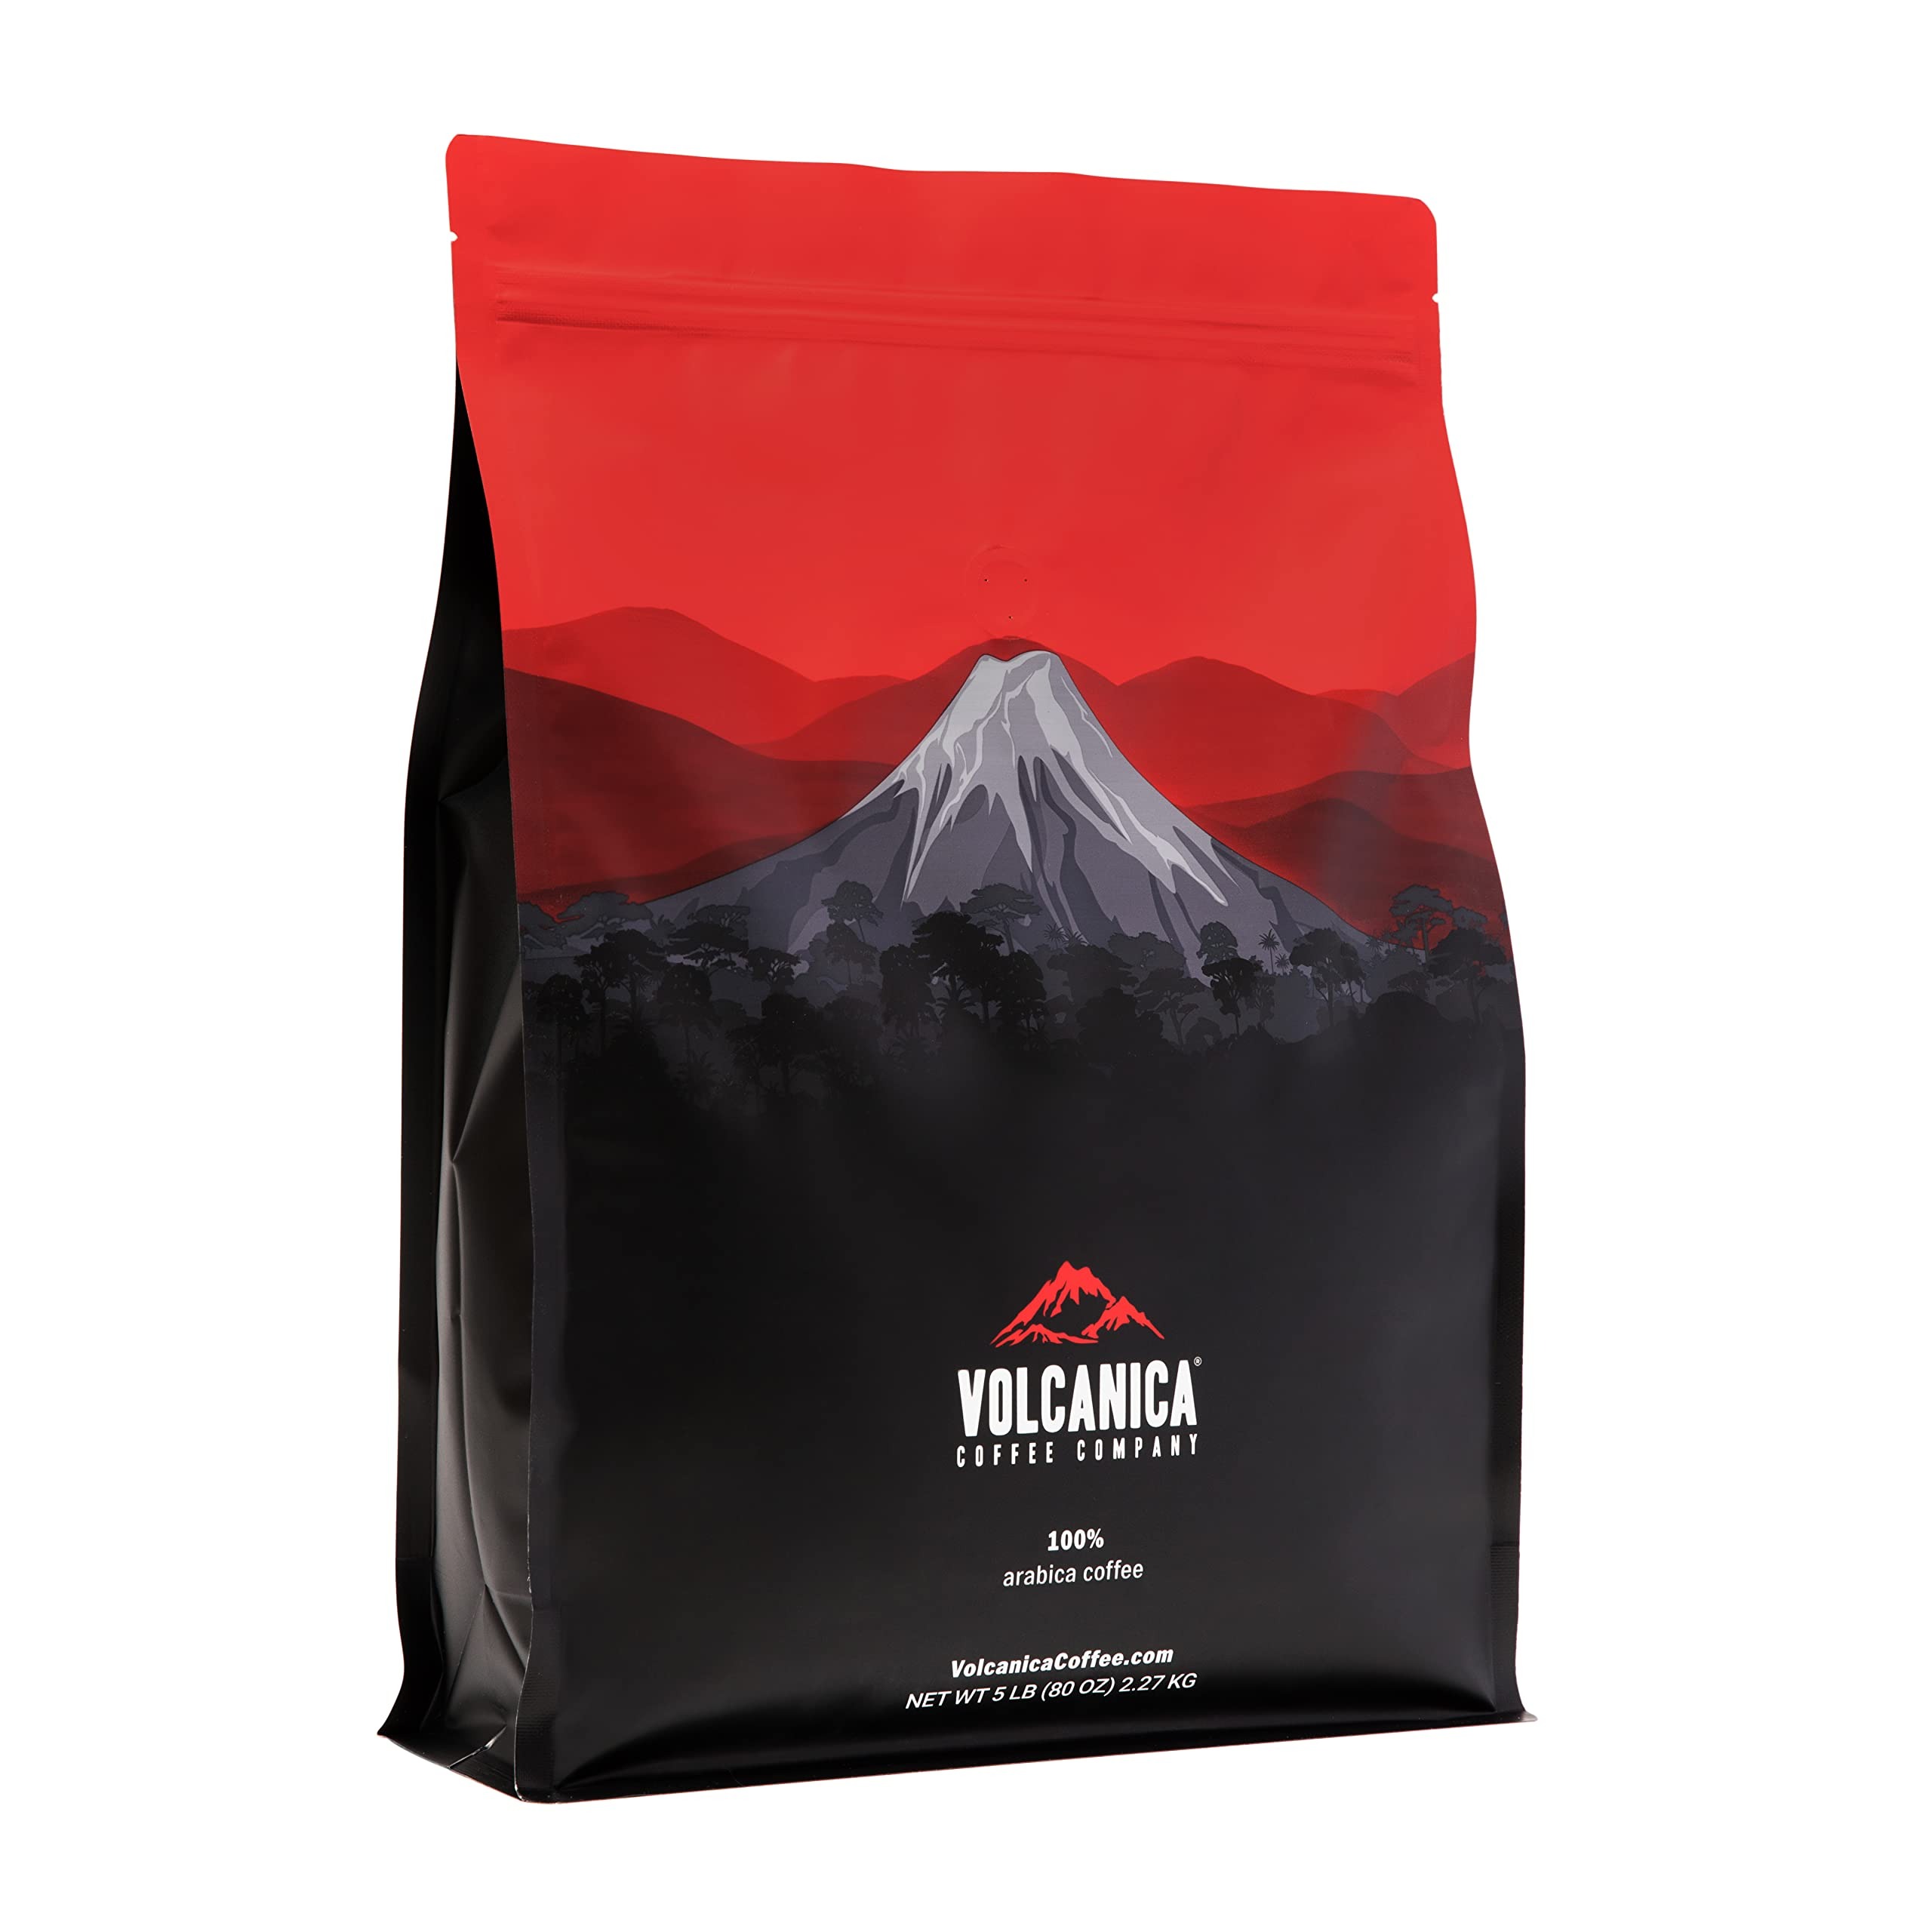
Item Name: Southern Pecan Flavored Coffee, Whole Bean, Fresh Roasted, 5 lbs
Bullet Point 1: Southern Pecan Flavored Coffee with a strong sweet nutty taste.
Bullet Point 2: TESTED FOR MOLD, QUALITY AND SAFETY: Our coffee undergoes rigorous phytosanitary testing before export and lab analysis upon arrival to check for mycotoxins and mold. We then roasted at over 400°F, this meticulous process guarantees a fresh, safe, and impurity-free coffee experience.
Bullet Point 3: Medium roasted 100% Arabica flavored beans.
Bullet Point 4: Fresh roasted then immediately packed and sealed to assure freshness.
Bullet Point 5: 100% Customer Satisfaction Guaranteed
Product Description: <p><strong>The Southern Pecan Flavored Coffee </strong>tastes of smooth&nbsp;butter, sugar, and rich nuts.</p> <p><strong>Certifications:</strong> Kosher</p> <p><strong>Process:&nbsp;</strong>Washed Process</p> <p><strong>Roast:</strong> Medium Roast</p>
Value: 80.0
Unit: Ounce

Price: 71.2